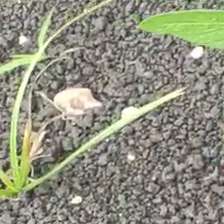
Weed species: Lavhala_(Cyperus_Rotundus)